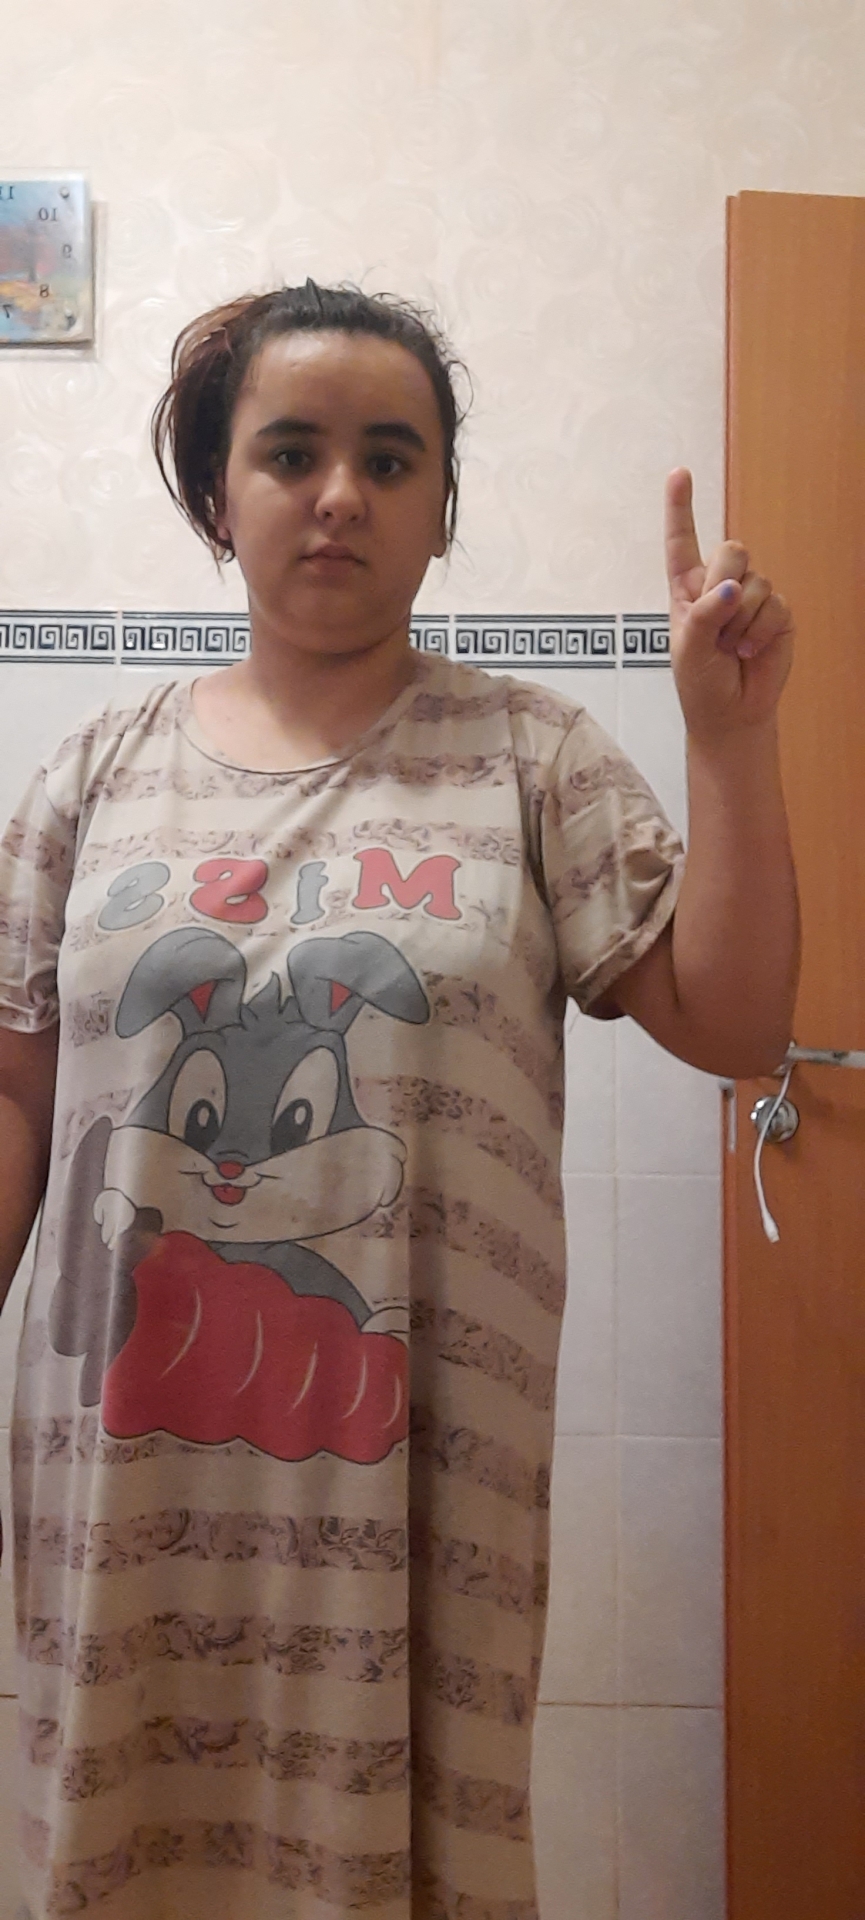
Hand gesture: one